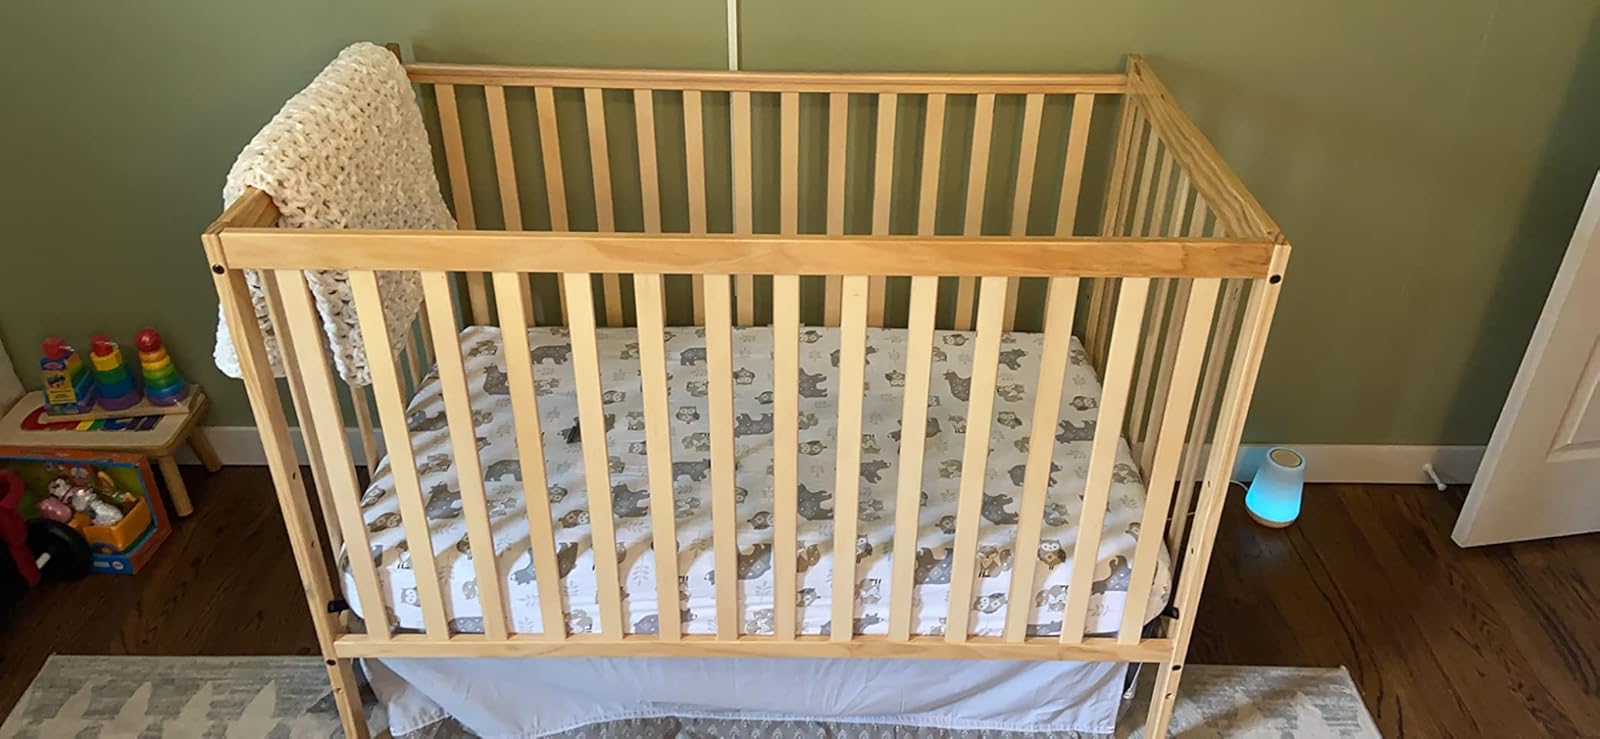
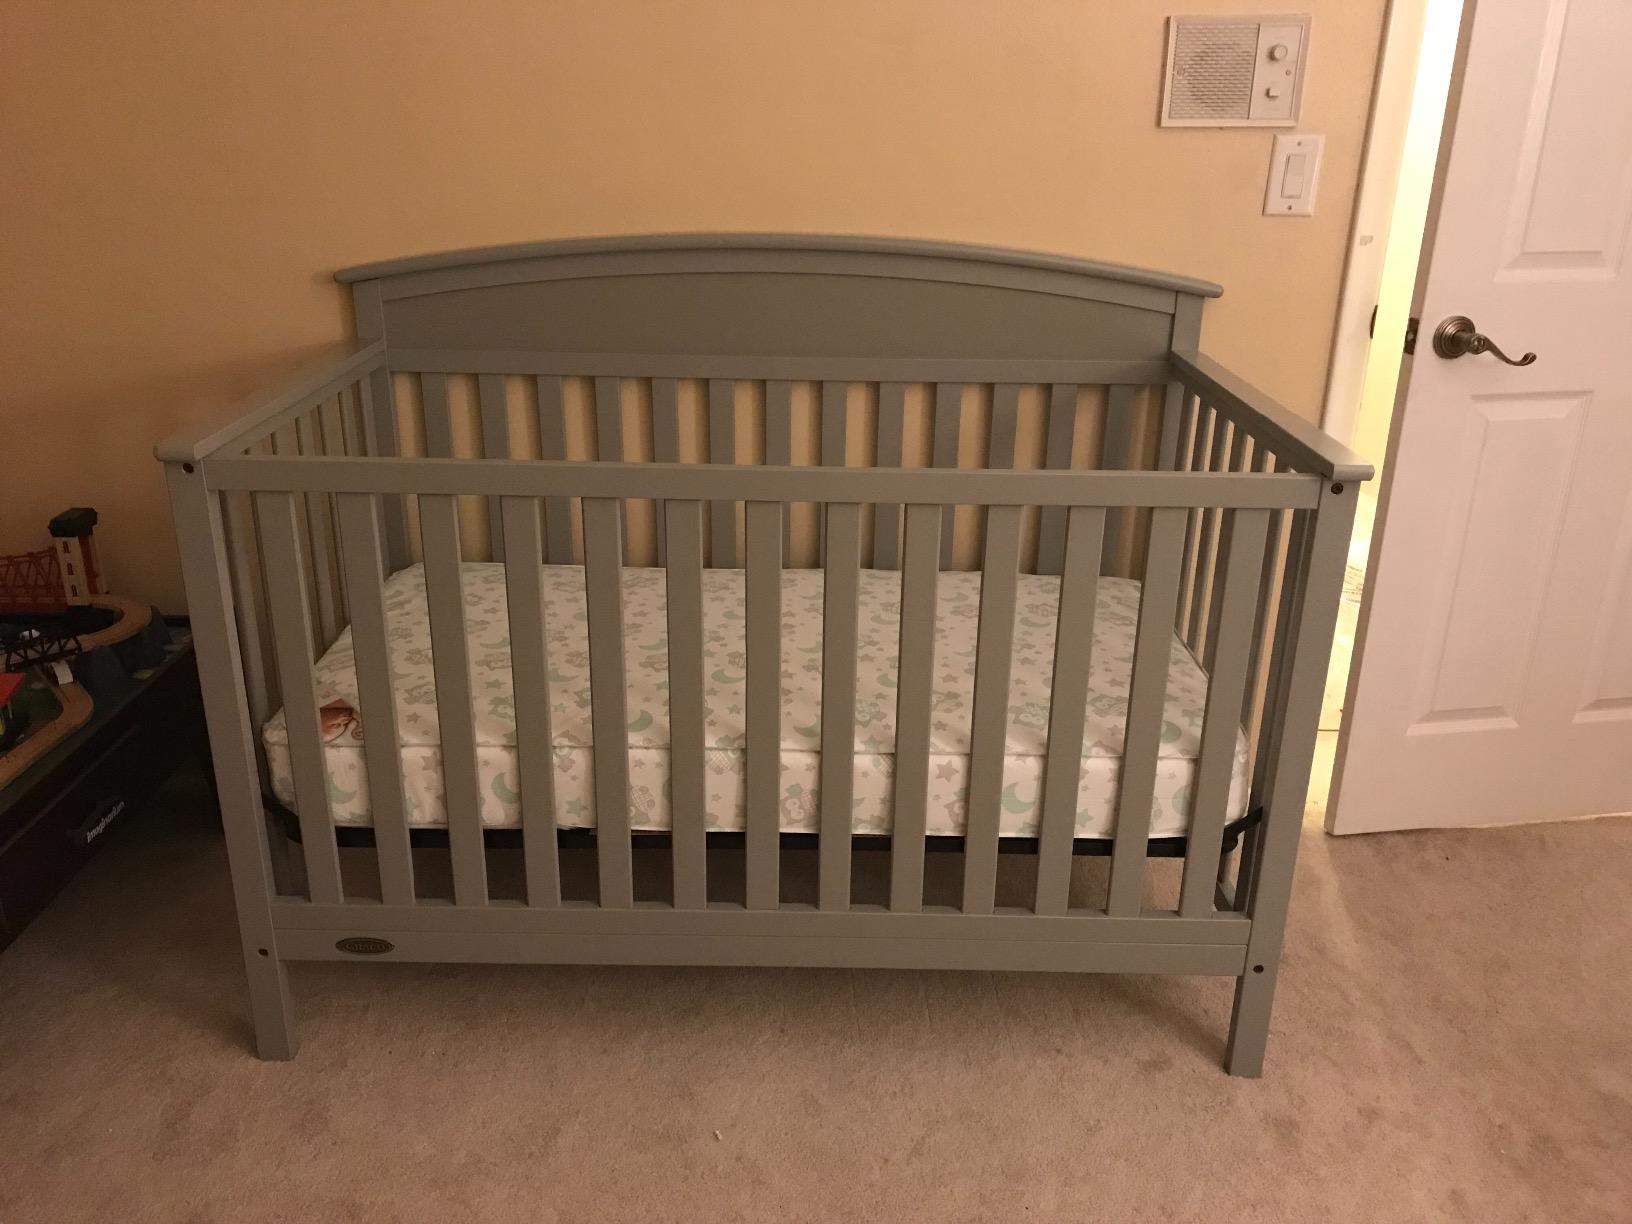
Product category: products_crib
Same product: no